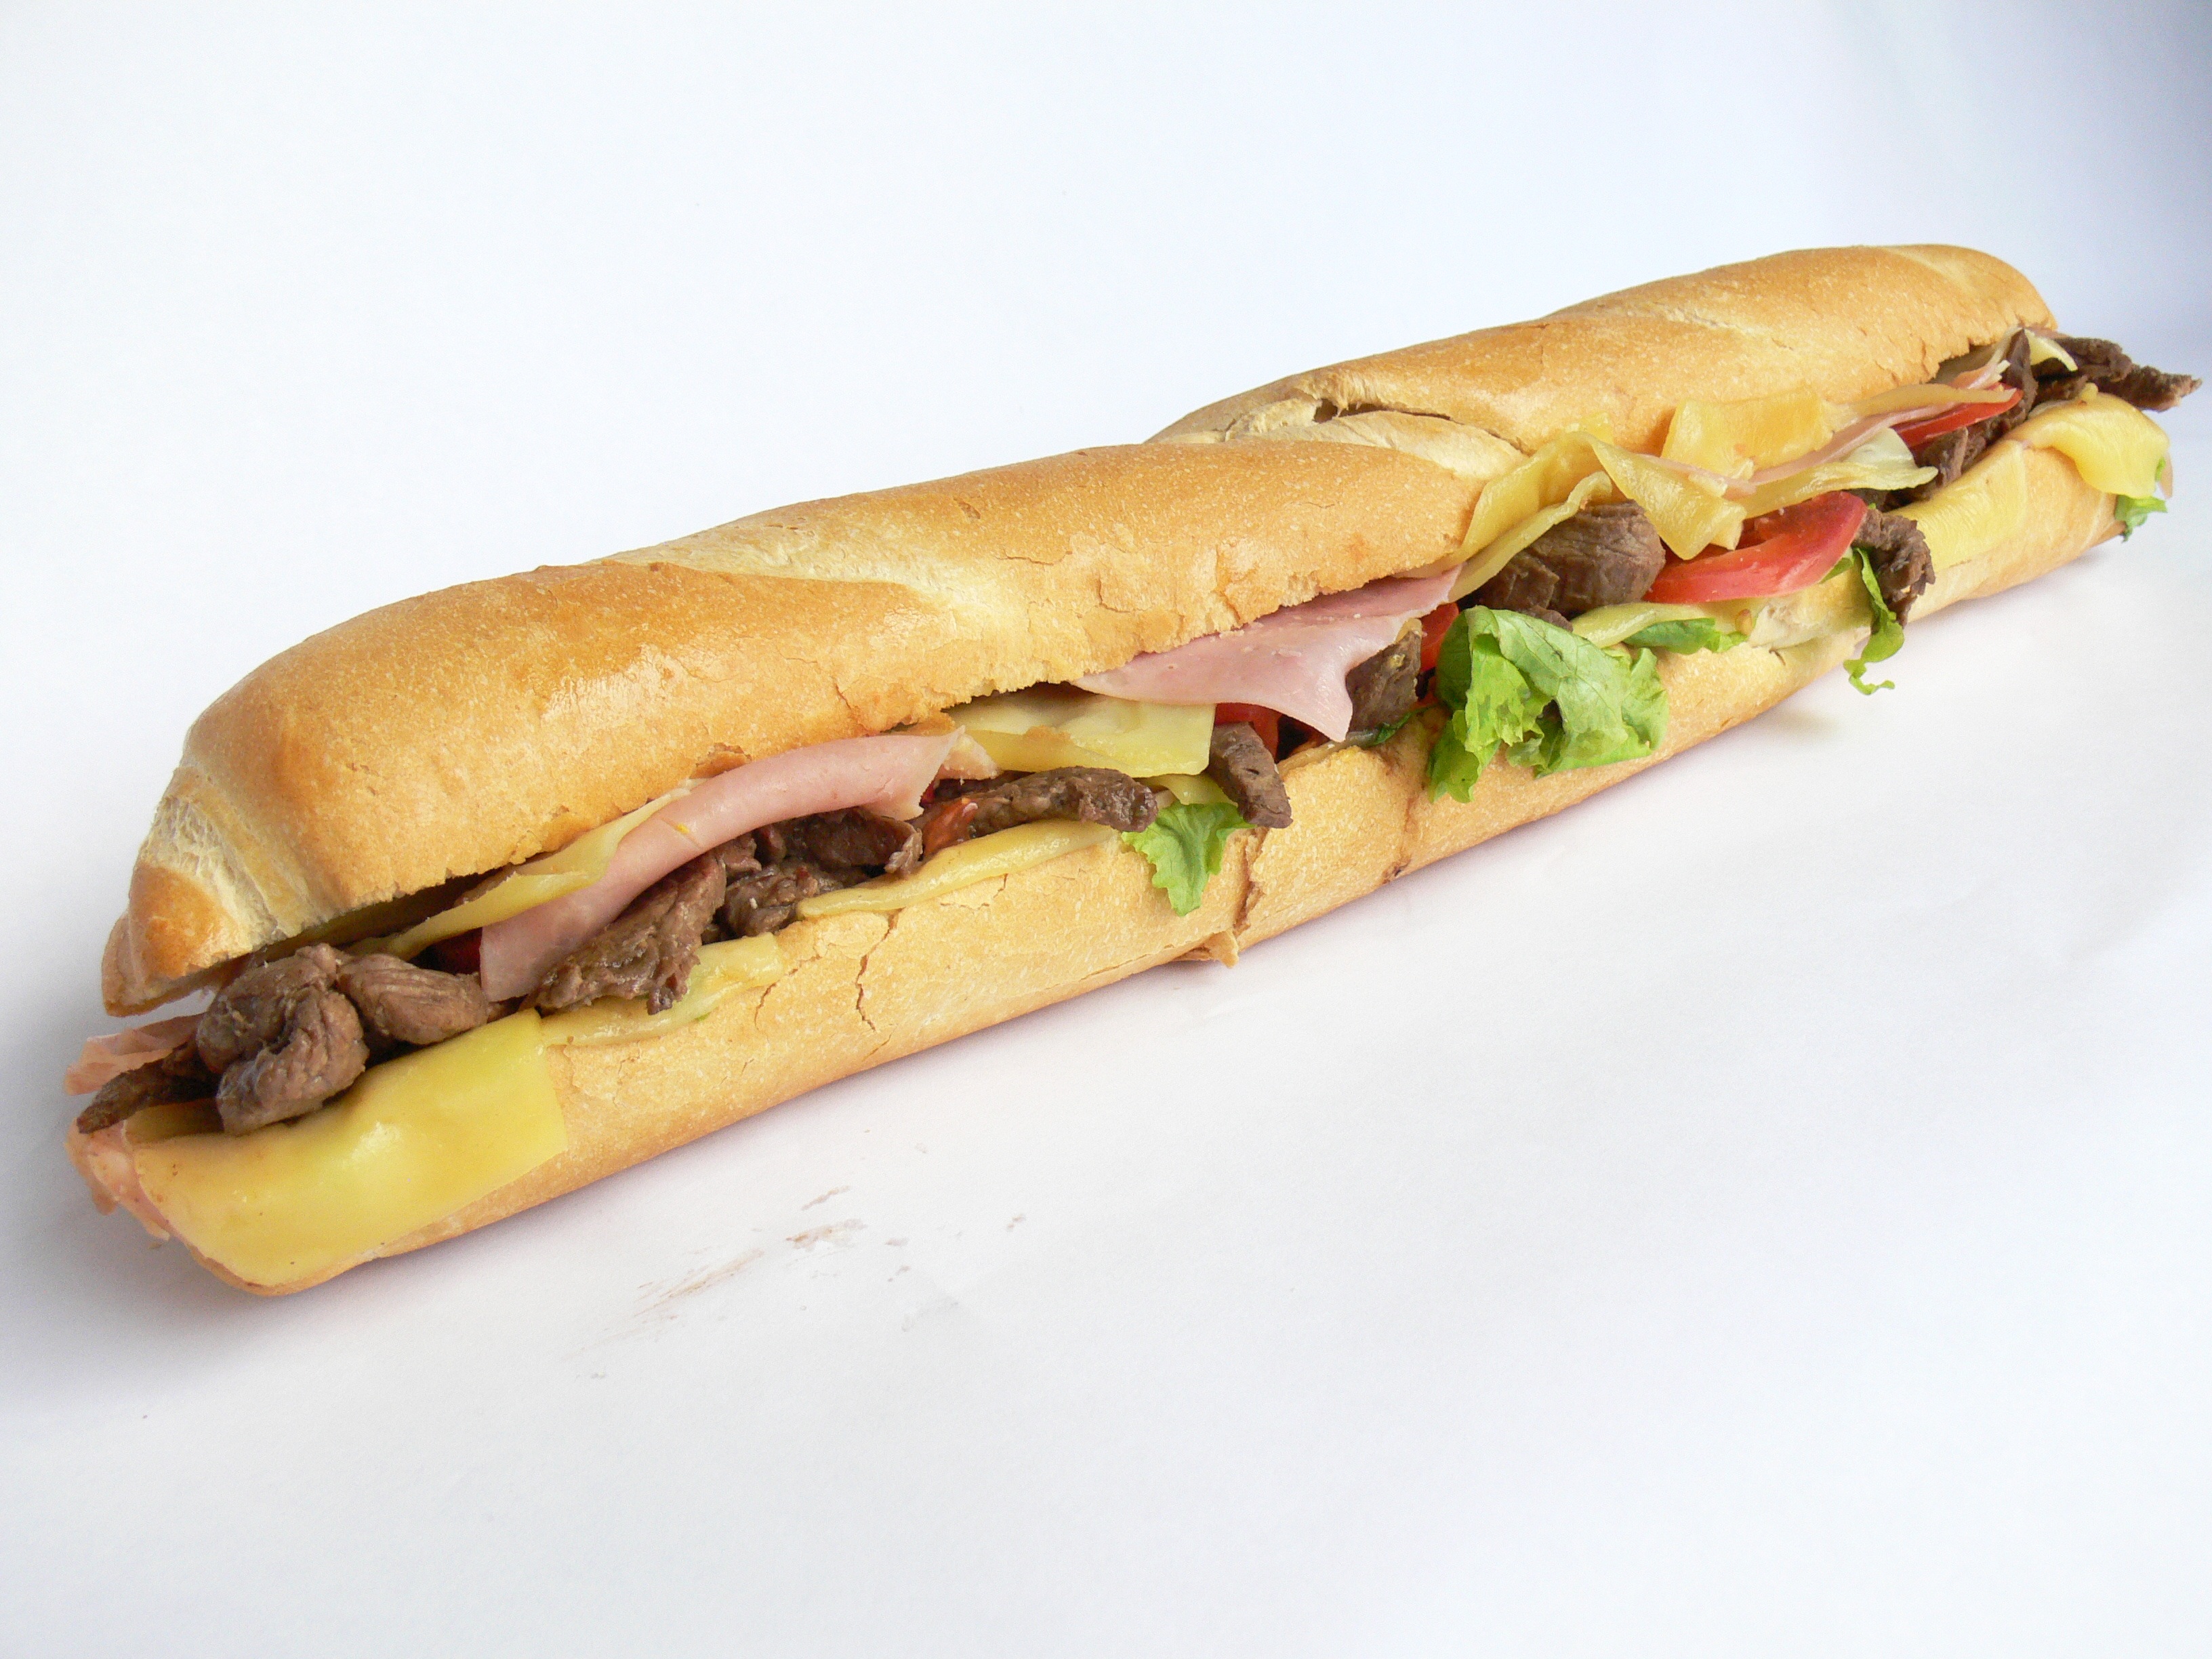
dish, food, vegetable, fast food, meat, cuisine, beef, delicious, bread, sandwich, cheeseburger, ciabatta, hot dog, banh mi, breakfast sandwich, cheesesteak, submarine sandwich, ham and cheese sandwich, big sandwich